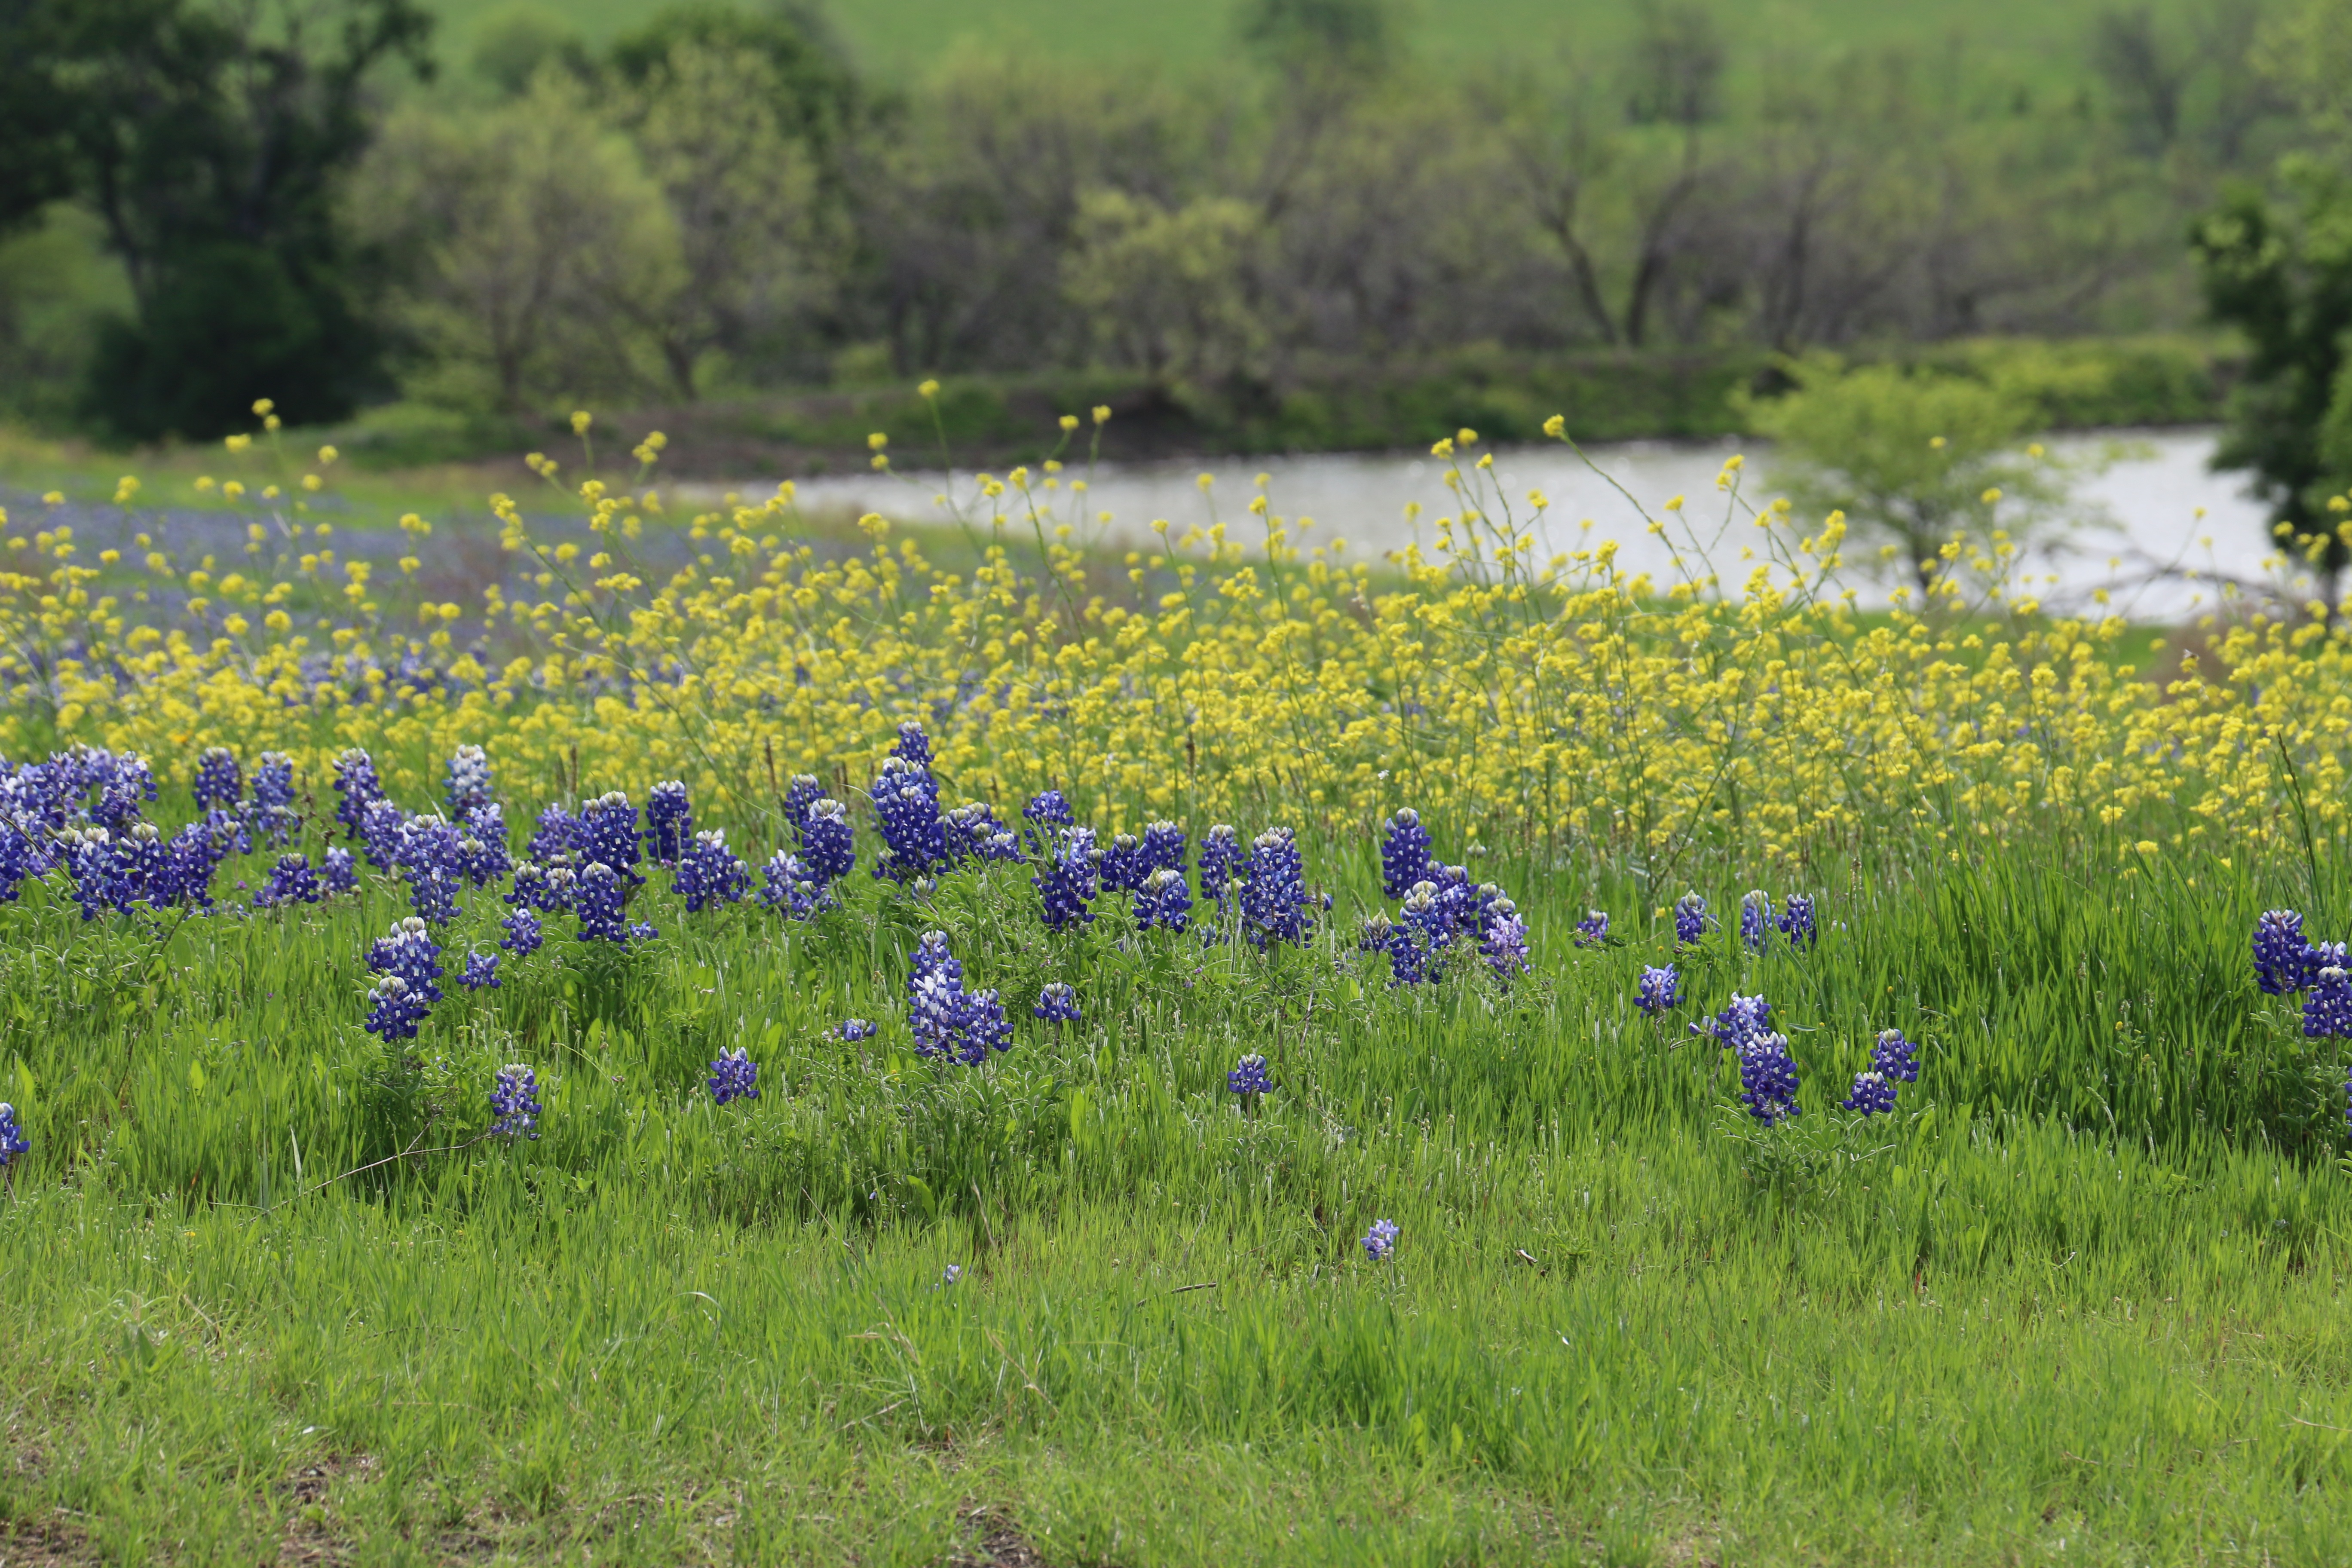
landscape, nature, grass, plant, field, lawn, meadow, prairie, flower, pond, spring, pasture, botany, flora, lavender, wildflower, flowers, grassland, wetland, wildflowers, bluebonnet, springtime, texas, woodland, habitat, yellow flowers, lupin, rural area, flowering plant, natural environment, grass family, land plant, english lavender